Center of Excellence in Nanotechnology

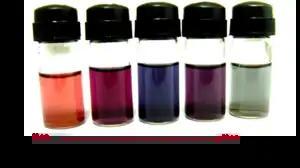
Optical photos of Gold NPs between 10 – 24 nm in size

The Center of Excellence in Nanotechnology has acquired synthesis experience with nanoparticles through reactive precipitation techniques. Gold, silver, platinum, palladium, zinc sulfide, zinc oxide, and silica nanoparticles are synthesized regularly at the center for a variety of applications. The platform technology of the center can be discussed as follows: